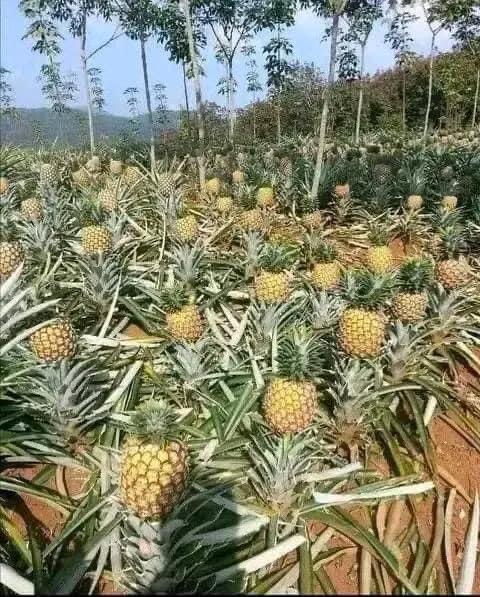
Shamba kubwa la nanasi ambazo tayari zimestawi na  kuiva vizuri. Hiki ni kilimo cha biashara na hili zao ni tunda, linahitajika sana sokoni na viwandani, kutengeneza vinywaji na hutumiwa na Wakulima kujipatia kipato na kuendesha misha yao ya kila siku.